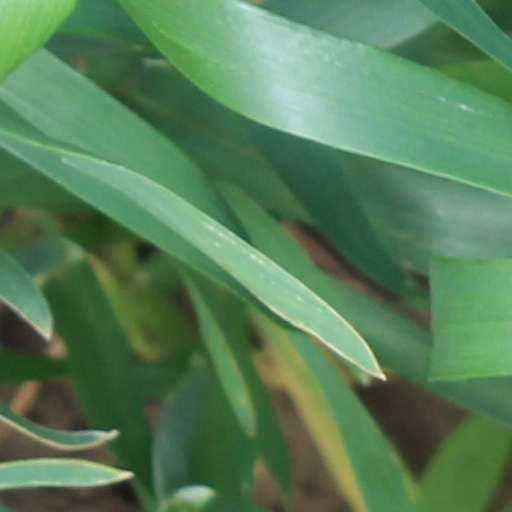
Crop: wheat